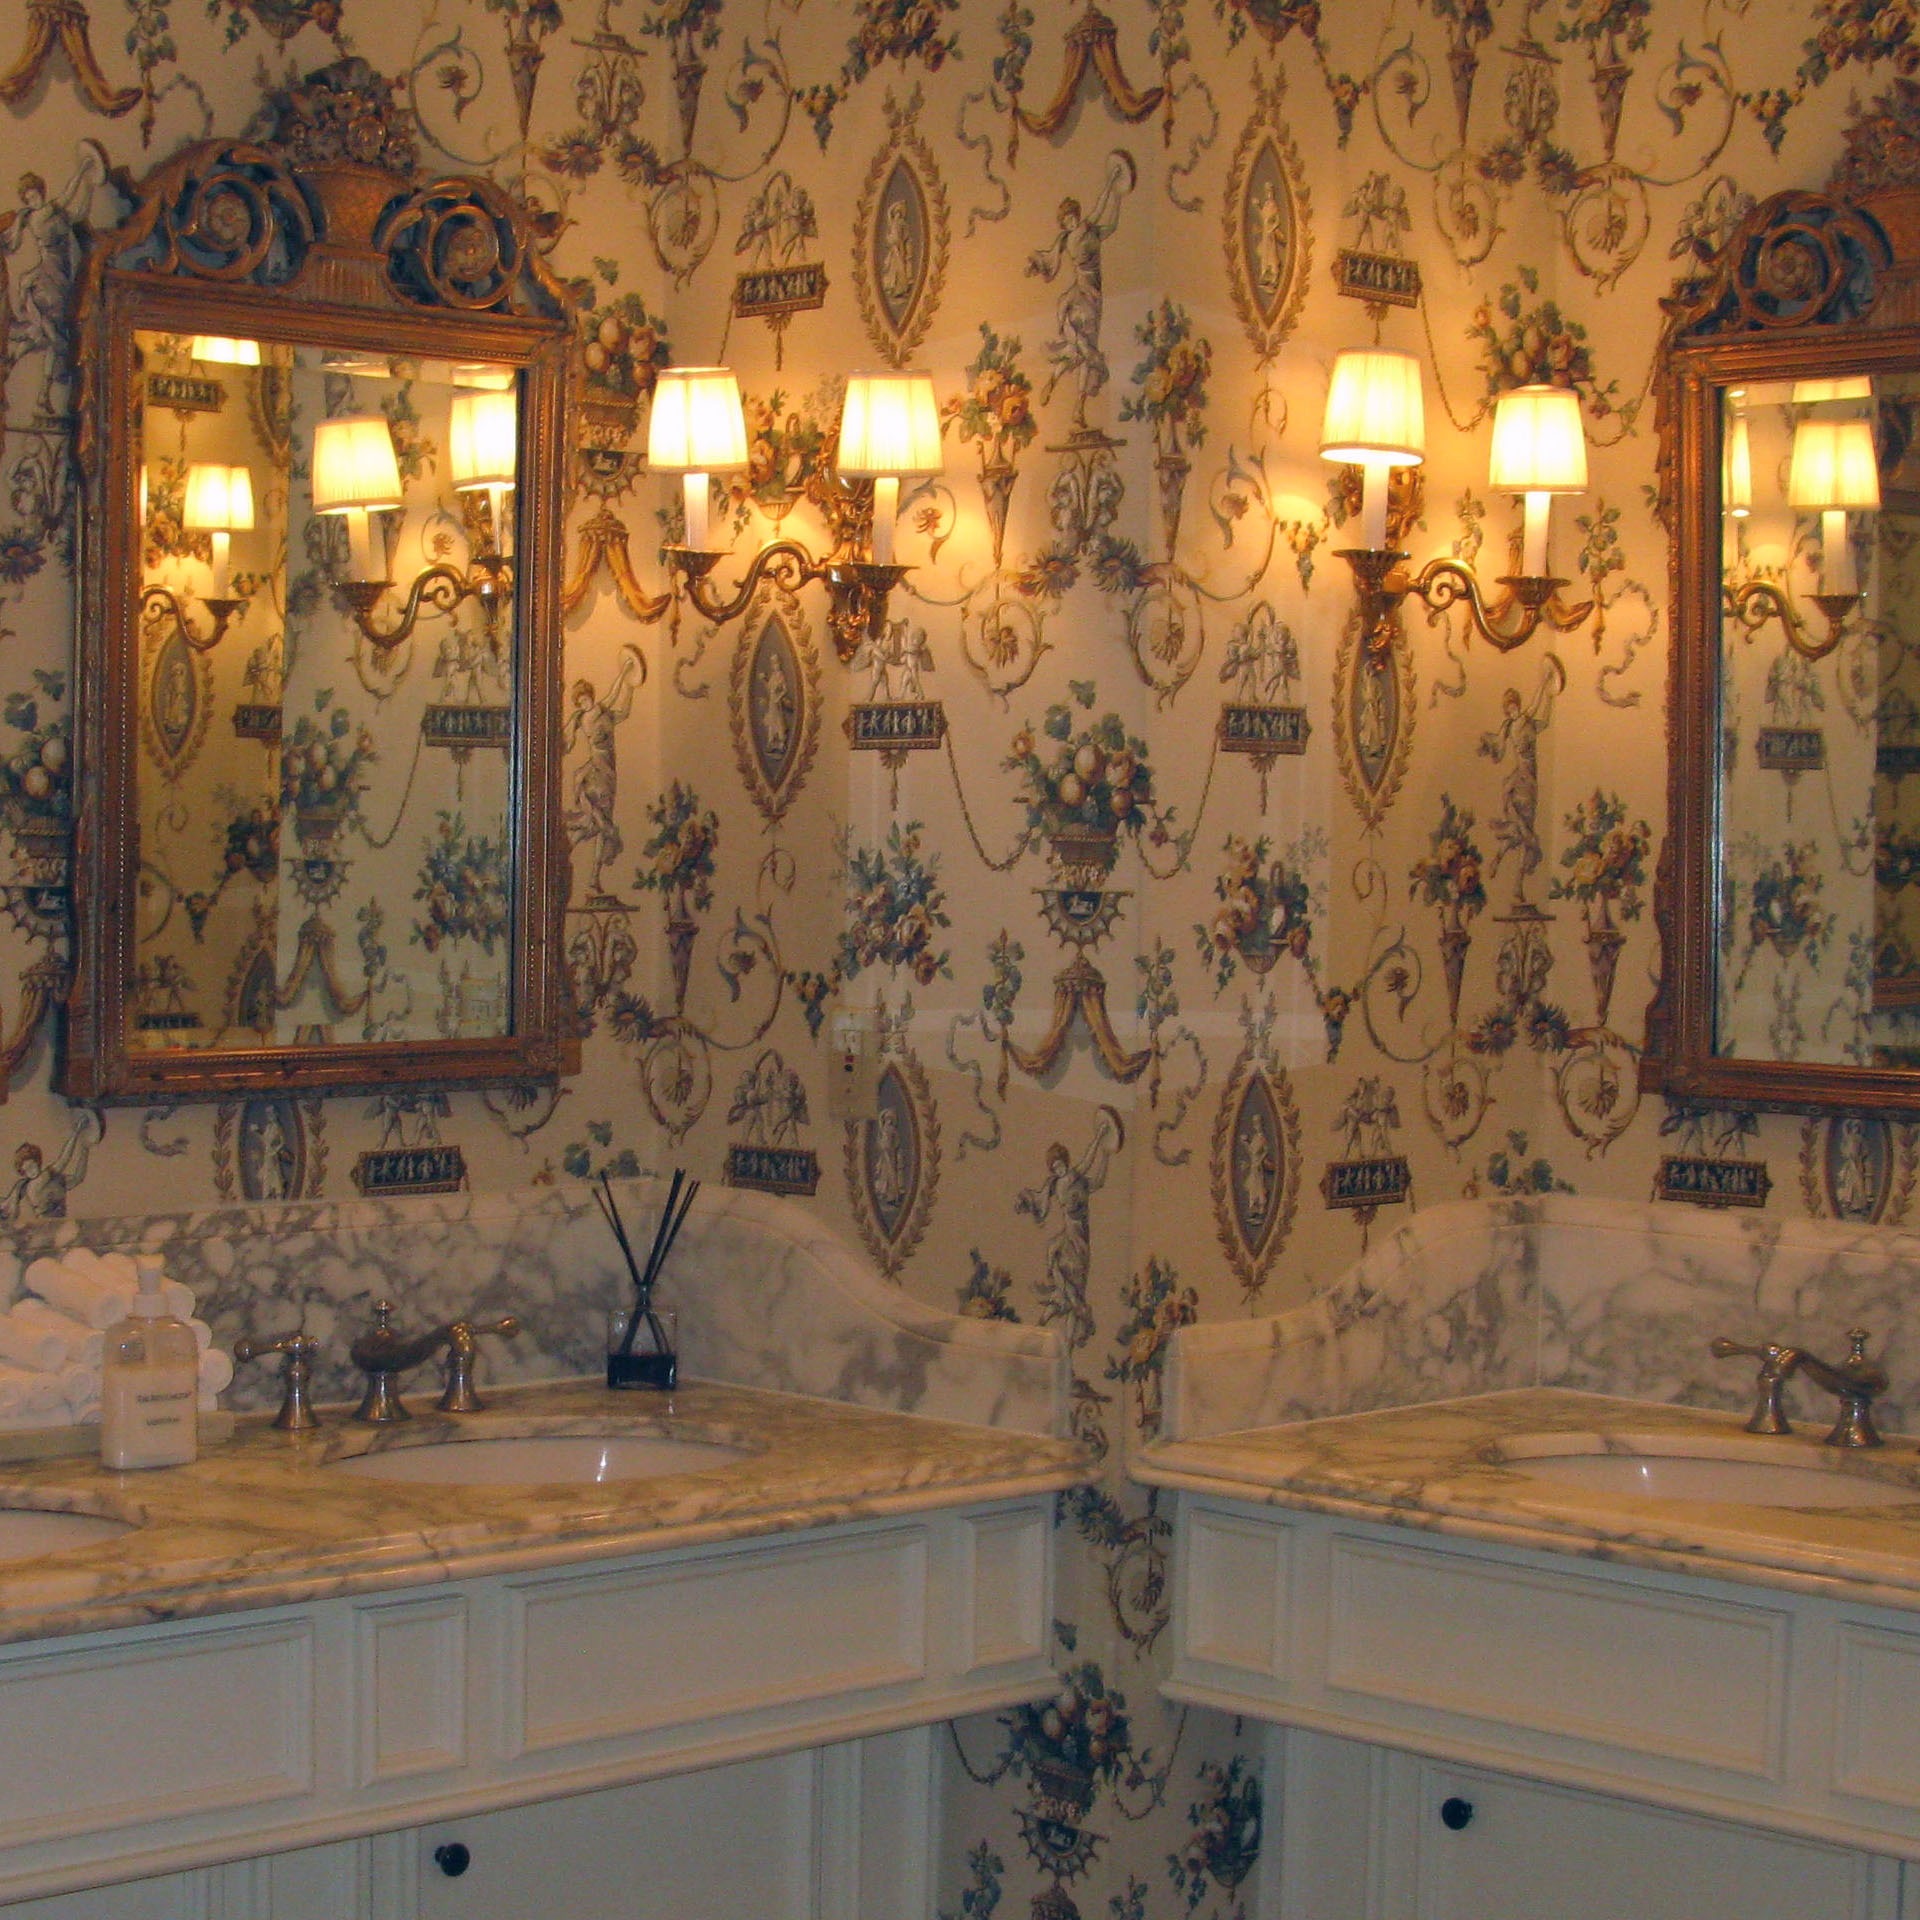
floor, wall, ceiling, room, lighting, decor, interior design, bathroom, luxury, faucet, mirror, bath, estate, flooring